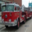
Label: truck